Blakistone Island Light

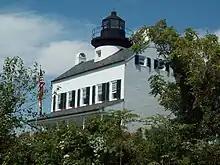
Rebuilt lighthouse, September 2009

The Blackistone Island Light was a lighthouse located on what is now St. Clement's Island on the Potomac River in Maryland. It is best known as the target of a Confederate raid in the Civil War. Completed in 1851, the structure was destroyed by fire in 1956 and its shell was razed; a replica was completed in 2008.